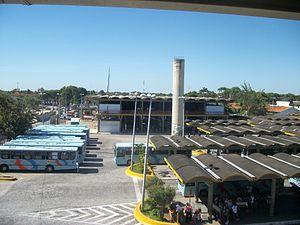
Parangaba est un quartier de la ville de Fortaleza, au Brésil. Il est situé dans le secrétariat exécutif régional IV.